Escalles

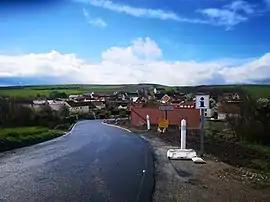

Escalles is a commune in the Pas-de-Calais department in the Hauts-de-France region of France west of Calais, at the foot of Mont d'Hubert.